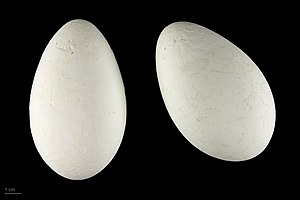
Cariberflamingo
Phoenicopterus ruber
Cariberflamingo er en fugleart, der lever i Karibasøen og på Galápagosøerne.